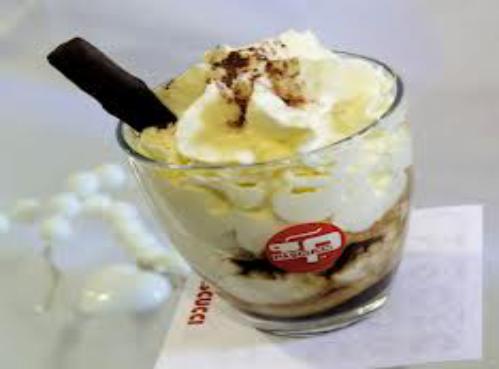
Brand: Caffe Pascucci
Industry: Food